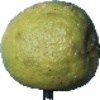
Label: limes